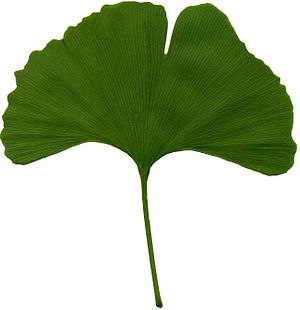
Tempeltræ-rækken
Et karakteristisk blad fra et tempeltræ
Tempeltræ-rækken har kun én nulevende art, som er systematiseret i grupperne: